Chimurenga

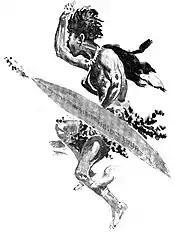
A Ndebele warrior (1896), depicted by Robert Baden-Powell

The First "Chimurenga" is now celebrated in Zimbabwe as the First War of Independence. It is also known in the English speaking world as the Second Matabele War. This conflict refers to the 1896–1897 Ndebele-Shona revolt against the British South Africa Company's administration of the territory.